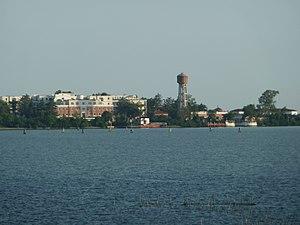
Sacca Sessola (Venice)